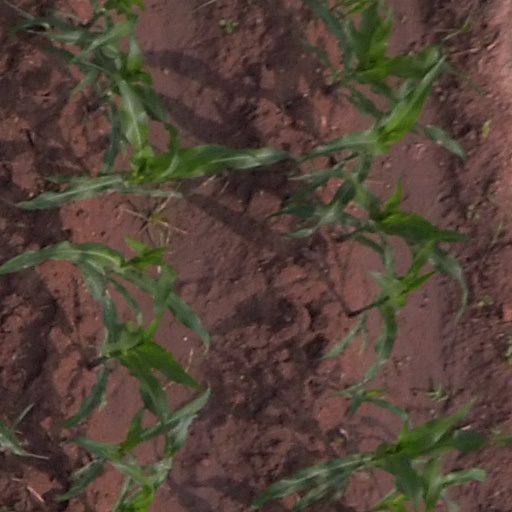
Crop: maize; corn